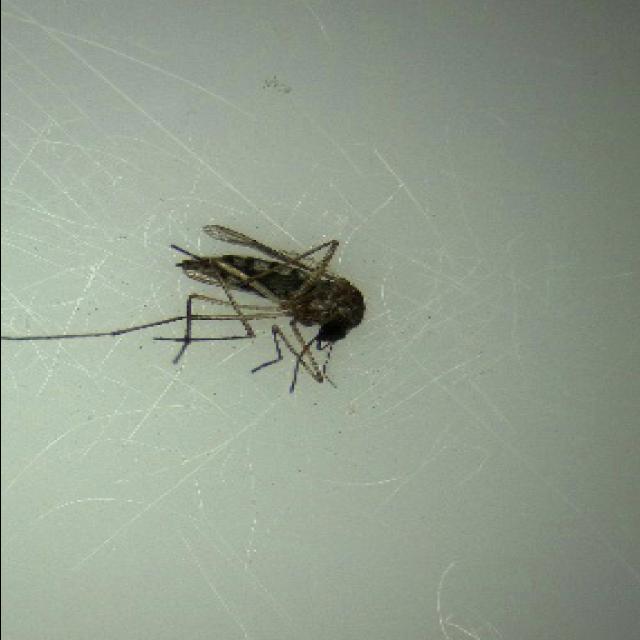
Species: aedes_vexans